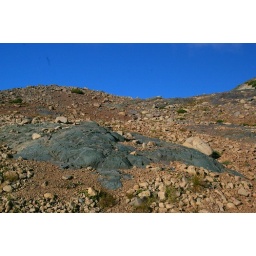
Green blobby rock laying in a bed rock while camera fuzz hovers above it